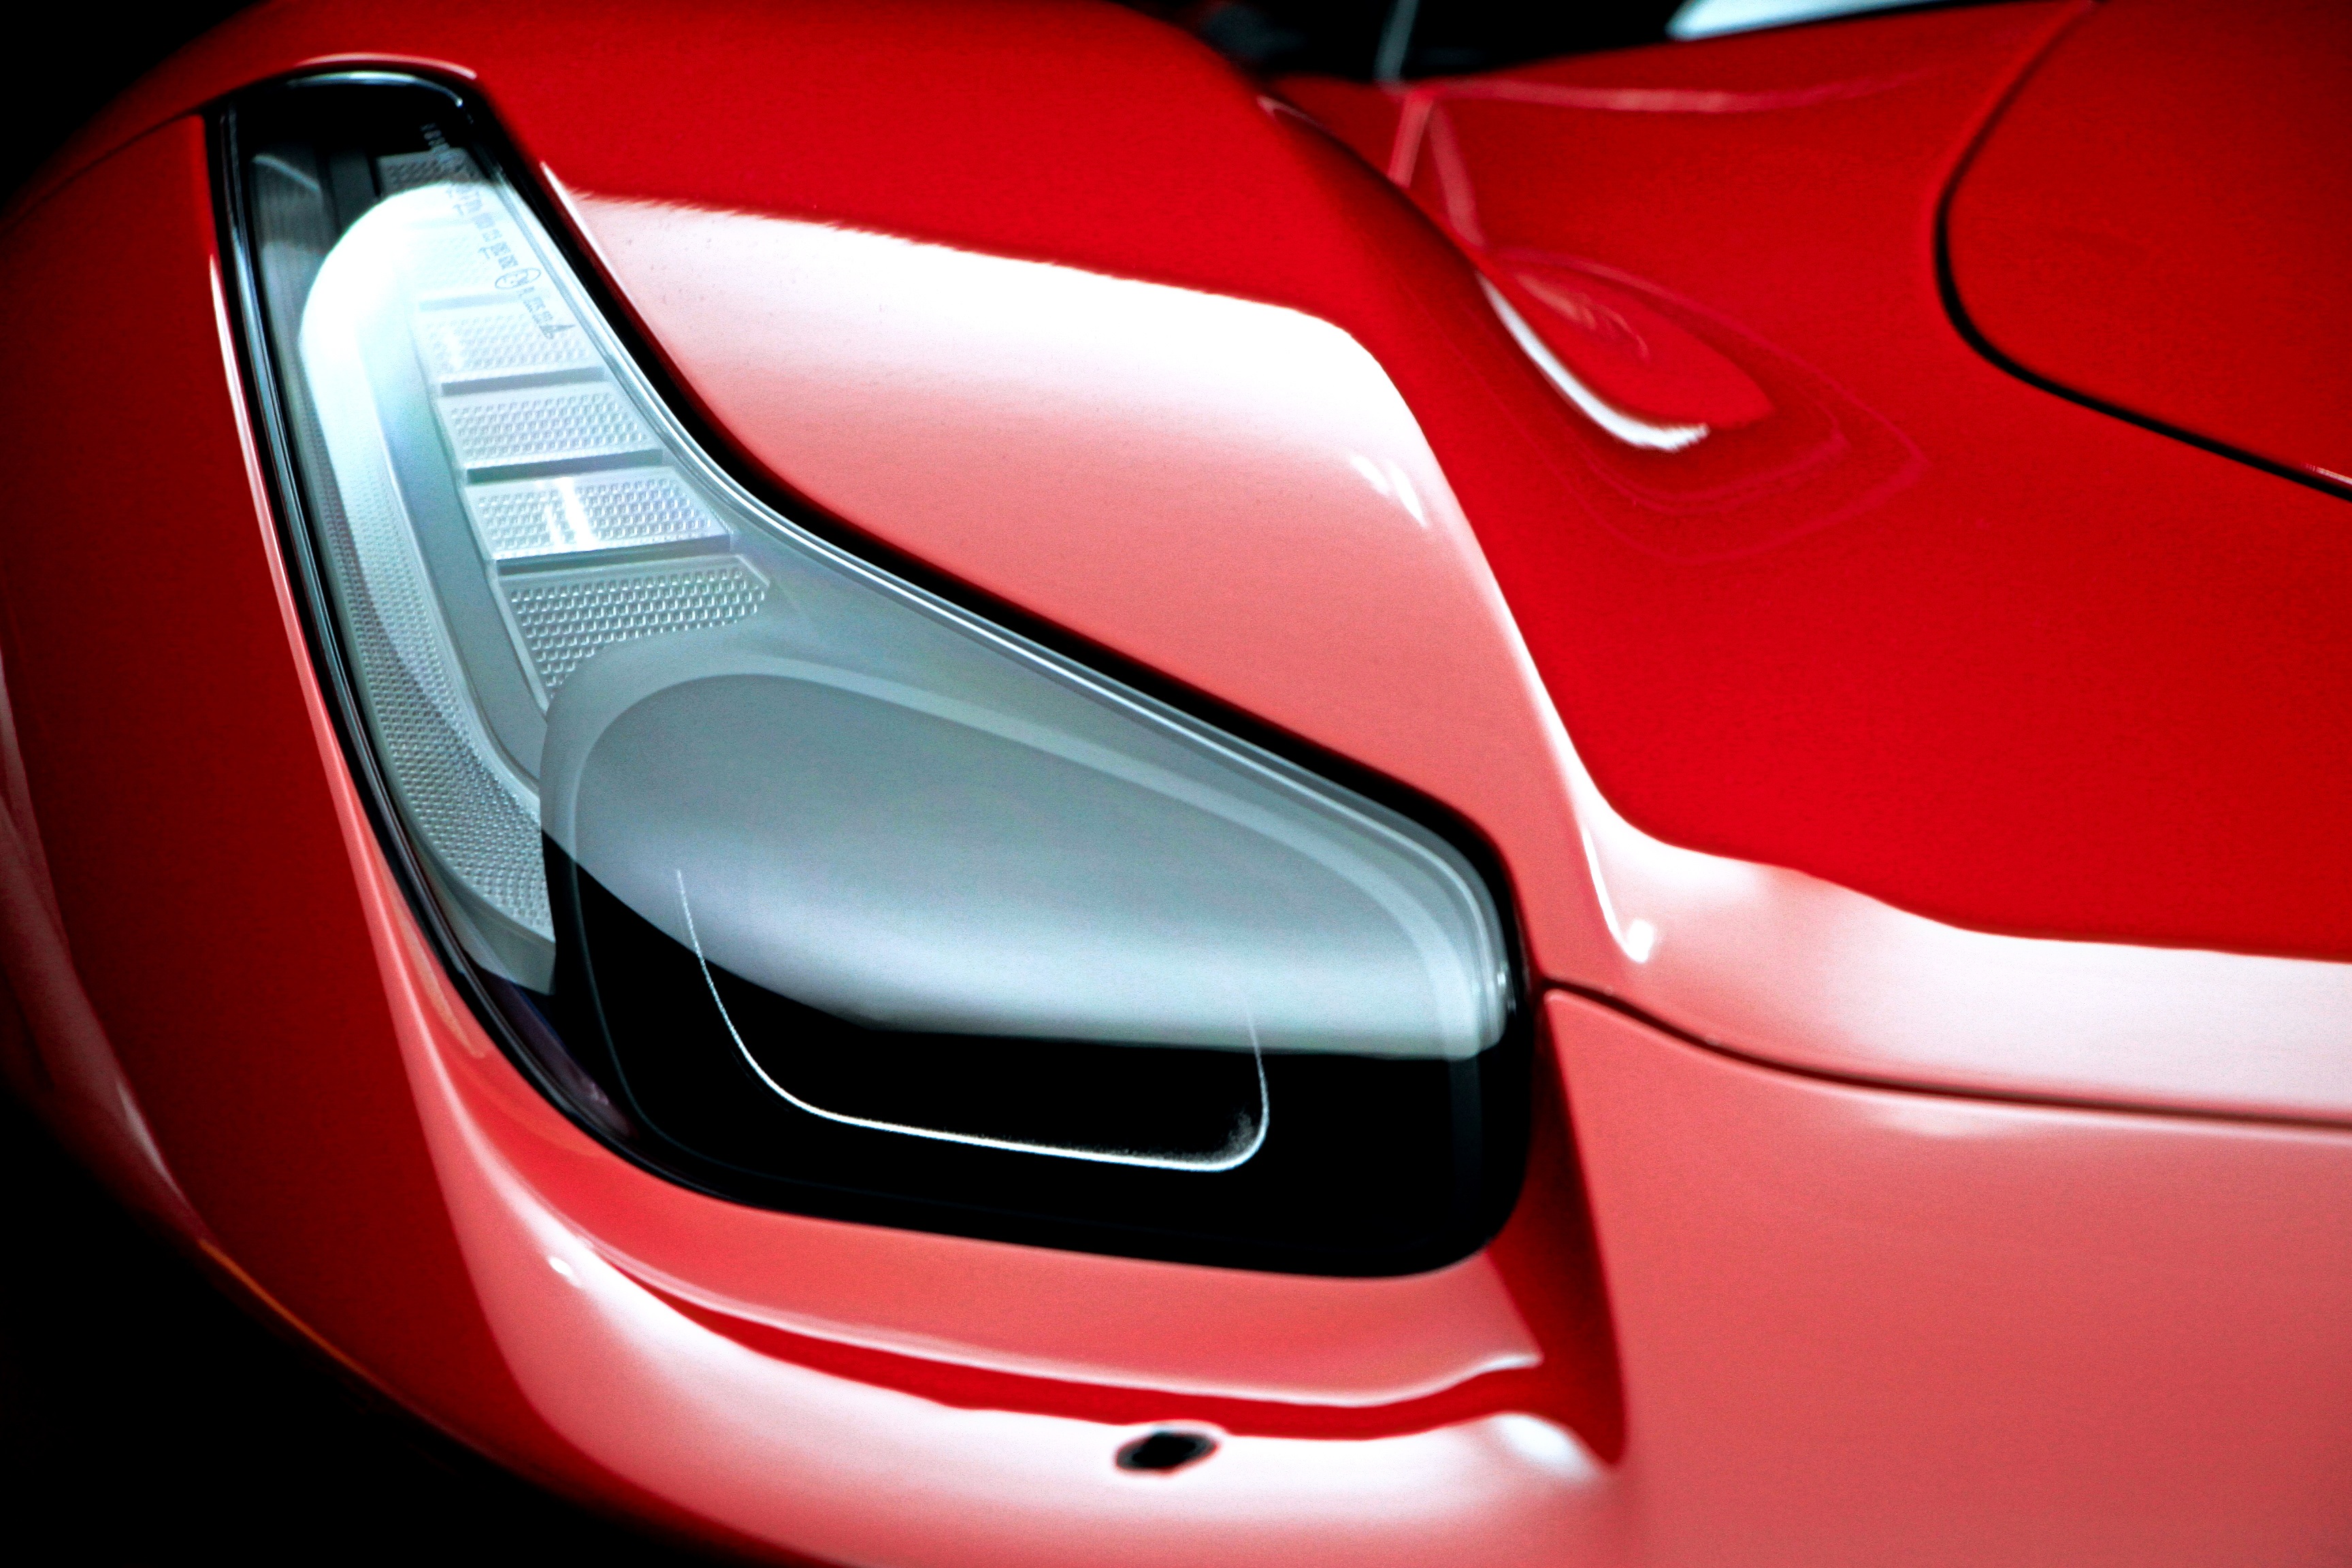
car, wheel, red, vehicle, headlight, sports car, bumper, supercar, ferrari, concept car, land vehicle, automobile make, automotive exterior, automotive design, luxury vehicle